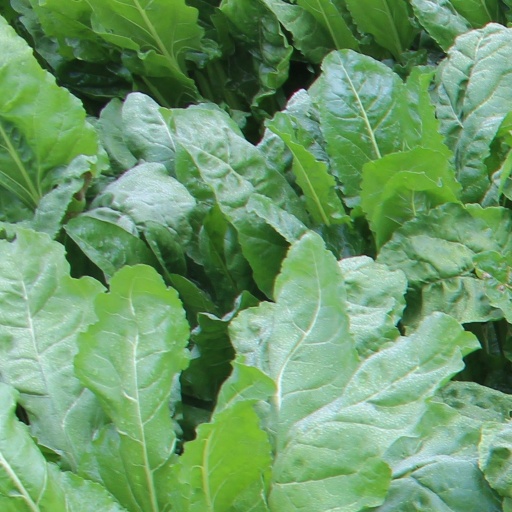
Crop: sugar beet